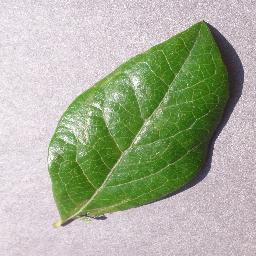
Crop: blueberry
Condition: healthy